Blackburn Firebrand

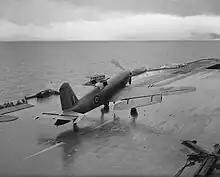
A prototype Firebrand TF Mk II taxiing along the flight deck of with its flaps extended during trials

The Firebrand did not see action in World War II, as TF 4s were not issued to 813 Naval Air Squadron until 1 September 1945. The squadron was disbanded 30 September 1946 without deploying to sea. It was reformed with TF 5s on 1 May 1947 and flew them from the carrier , later , until it was re-equipped with turboprop Westland Wyvern attack aircraft in February 1953. 827 Naval Air Squadron received their TF 5 and 5As on 13 December 1950 and flew them primarily off the carrier until it disbanded on 19 November 1952. A variety of second-line squadrons were issued Firebrands of various marks for training or trials at one time or another.